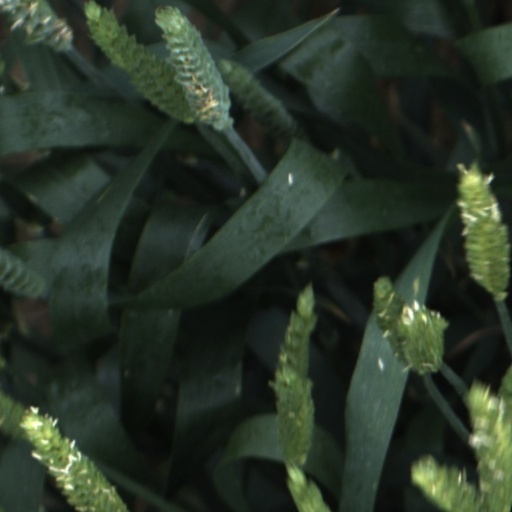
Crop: wheat